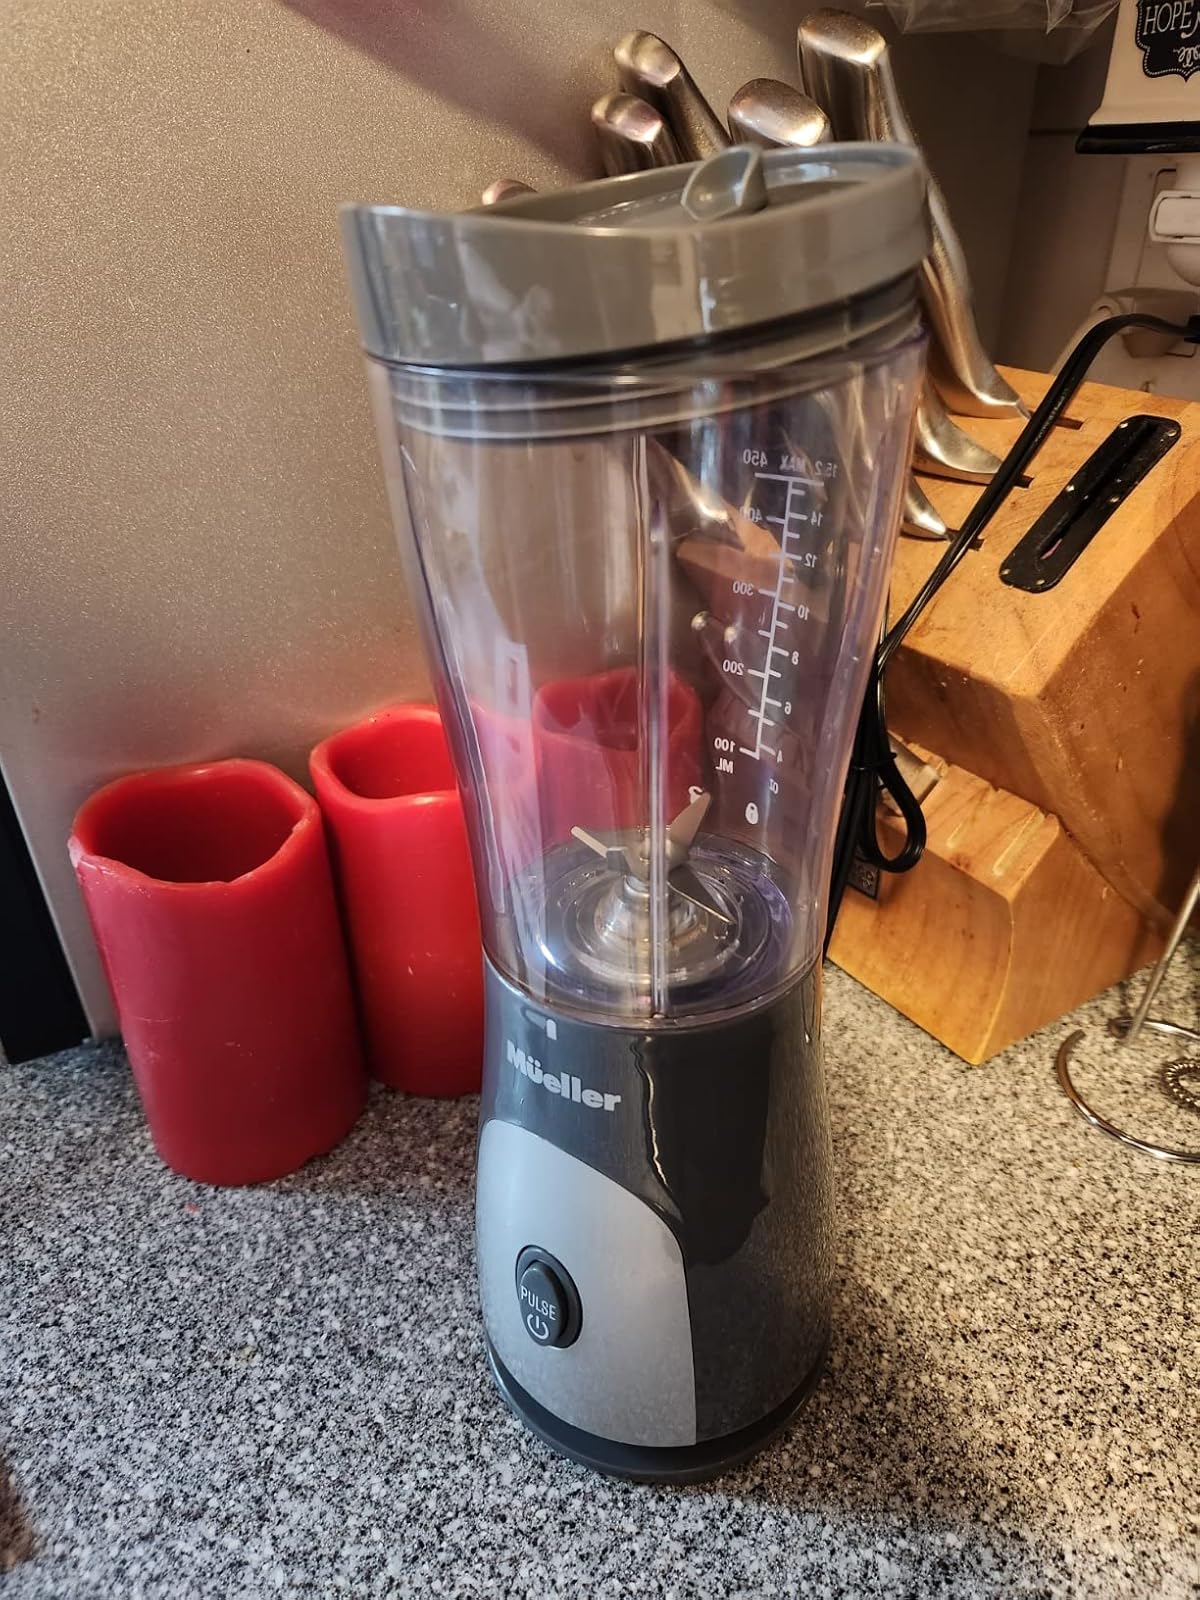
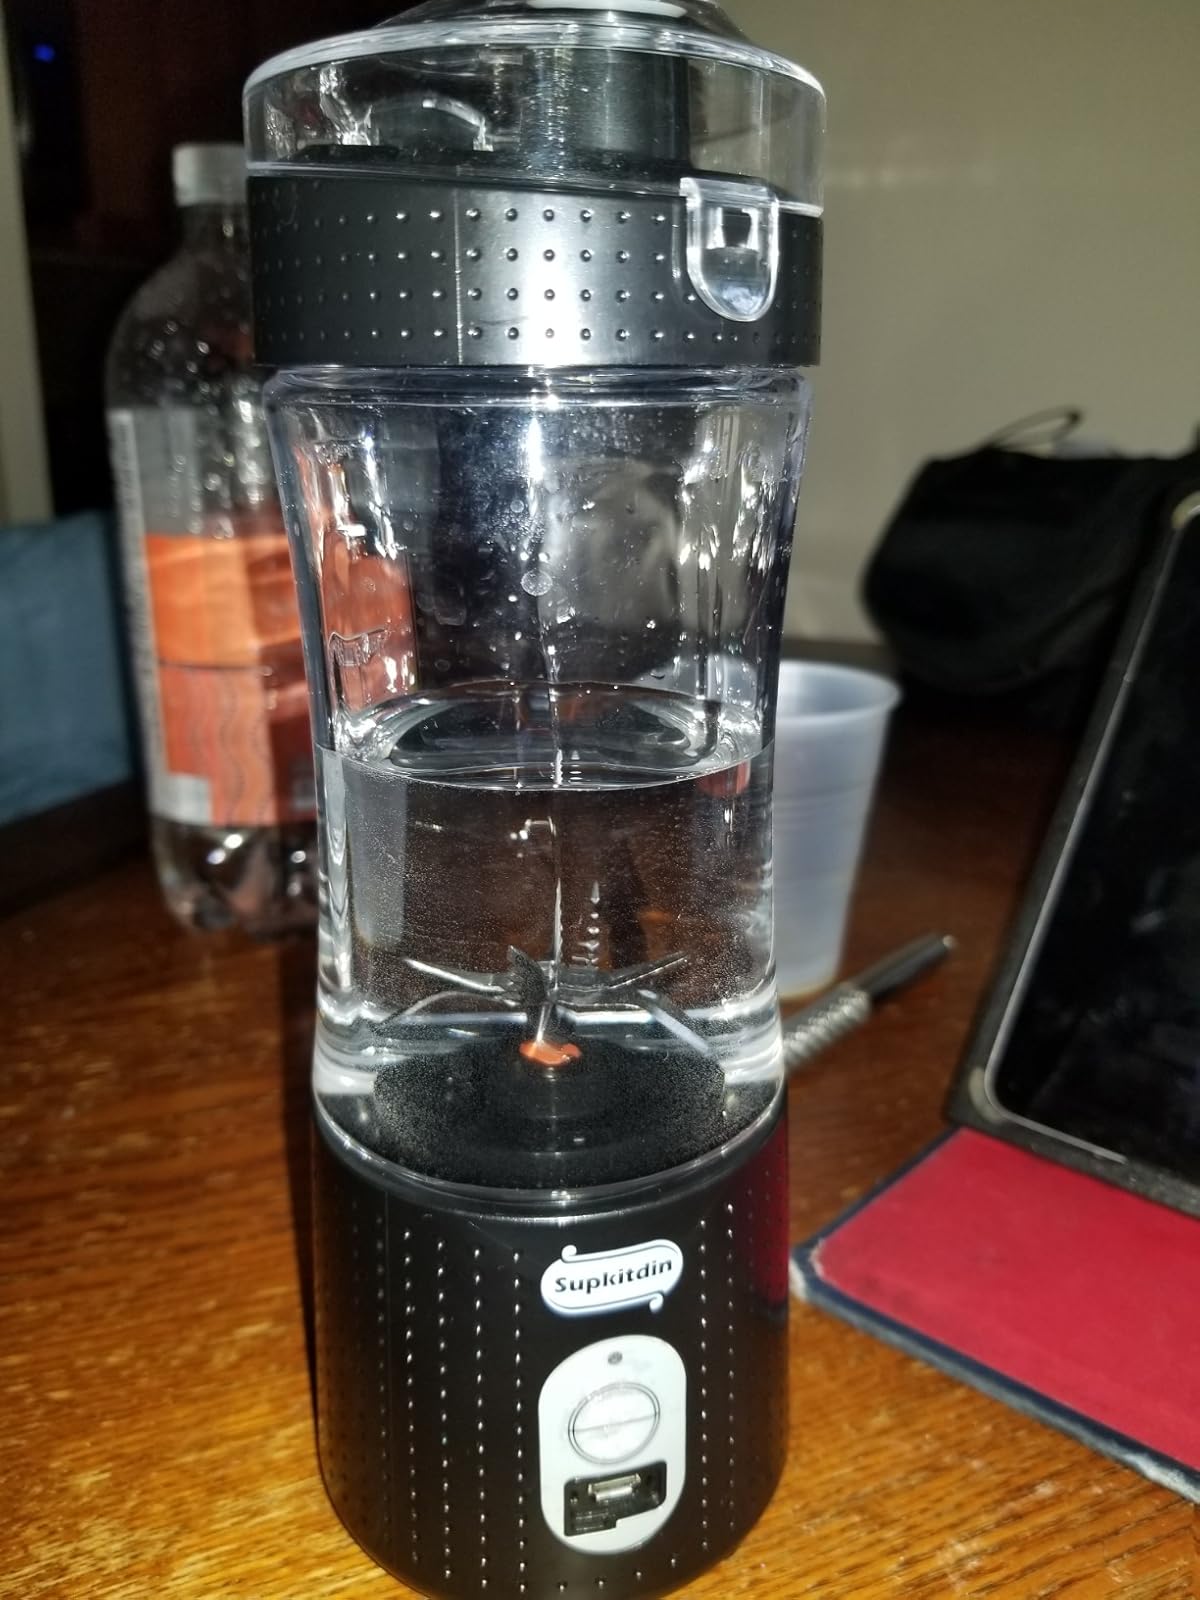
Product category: items_blender
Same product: no